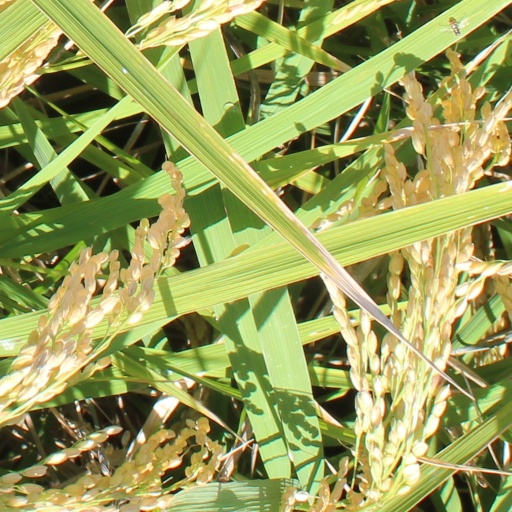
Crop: rice